Archive

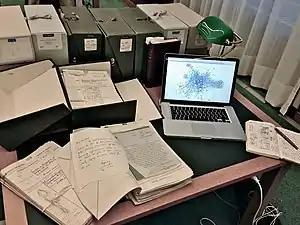
Illustration of the epistemologic changes of the digital humanities: archives organized with network visualization and analysis. League of Nations archives (UN Geneva).

Some archives defy categorization. There are tribal archives within the Native American nations in North America, and there are archives that exist within the papers of private individuals. Many museums keep archives in order to prove the provenance of their pieces. Any institution or persons wishing to keep their significant papers in an organized fashion that employs the most basic principles of archival science may have an archive. In the 2004 census of archivists taken in the United States, 2.7% of archivists were employed in institutions that defied categorization. This was a separate figure from the 1.3% that identified themselves as self-employed.